46th (North Midland) Division

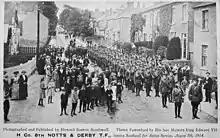
Men of H Company, 8th Battalion, Sherwood Foresters, mobilising for service, 7 August 1914.

The North Midland Division was sent to France in February 1915 and served on the Western Front for the duration of the First World War. On 12 May 1915 the division was numbered 46th (North Midland) Division and the brigades were also numbered. During the Battle of Loos the 46th Division was decimated in an attack on the Hohenzollern Redoubt on 13 October 1915.